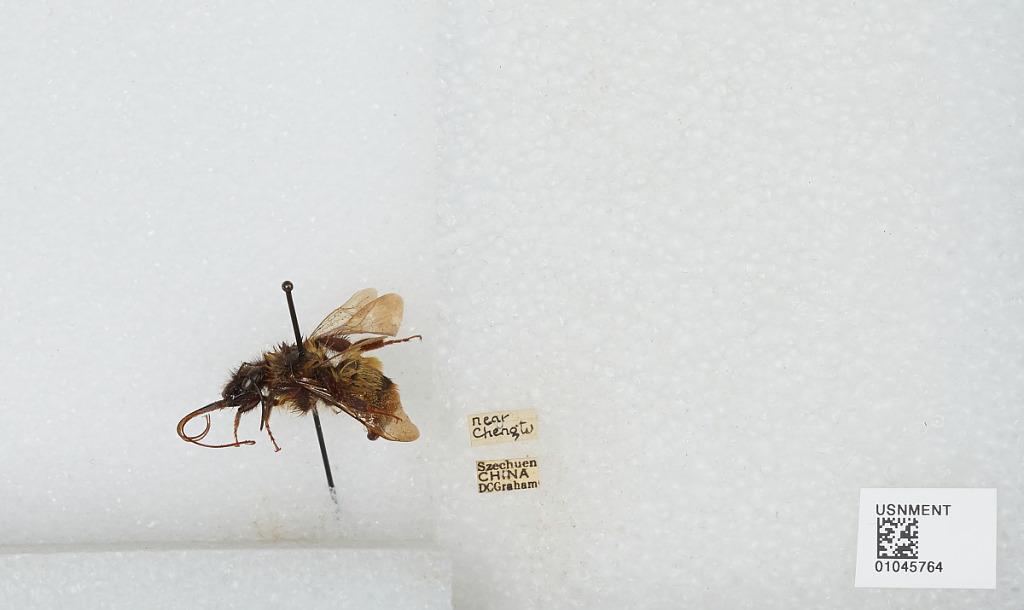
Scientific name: Bombus sp.
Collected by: D. Graham
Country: China
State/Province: Sichuan
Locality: near Chengdu